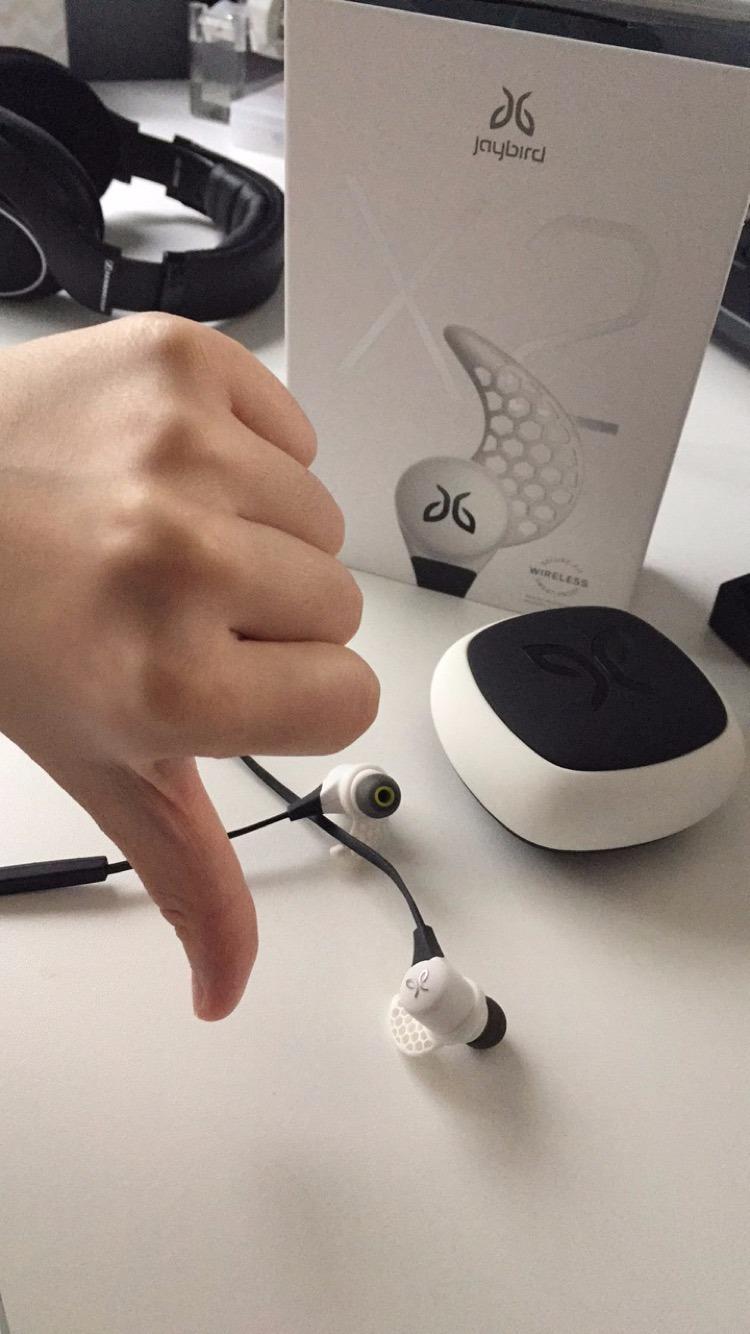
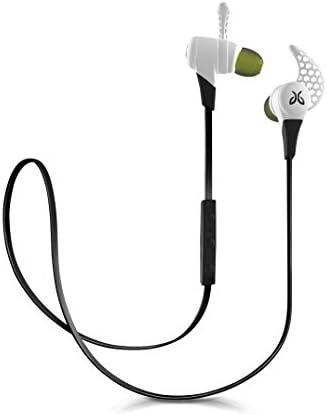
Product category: headphones
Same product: yes